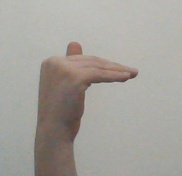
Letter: khaa